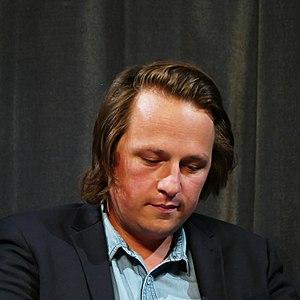
Geoffroy Lejeune au théâtre Montansier à Versailles (Yvelines, Île-de-France, France).
Geoffroy Lejeune, né le 3 septembre 1988 à Avignon, est un journaliste français. Il est le directeur de la rédaction du magazine Valeurs actuelles depuis 2016.